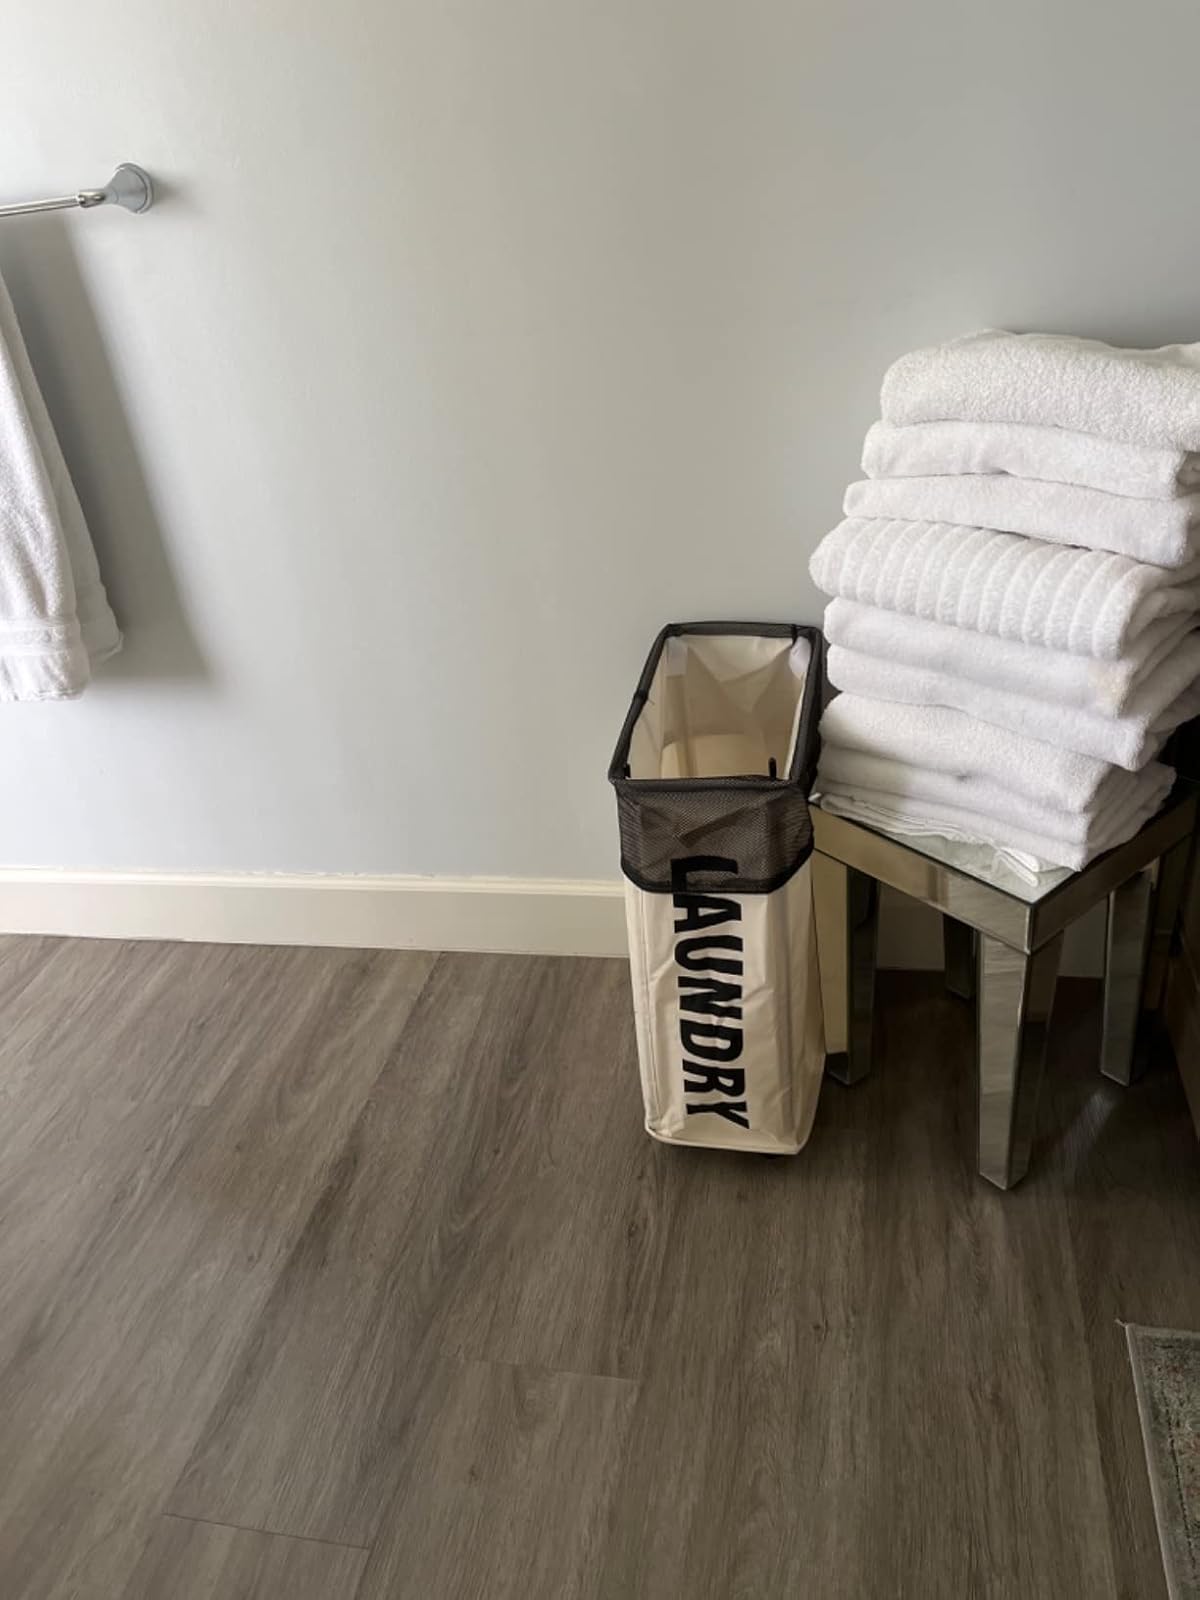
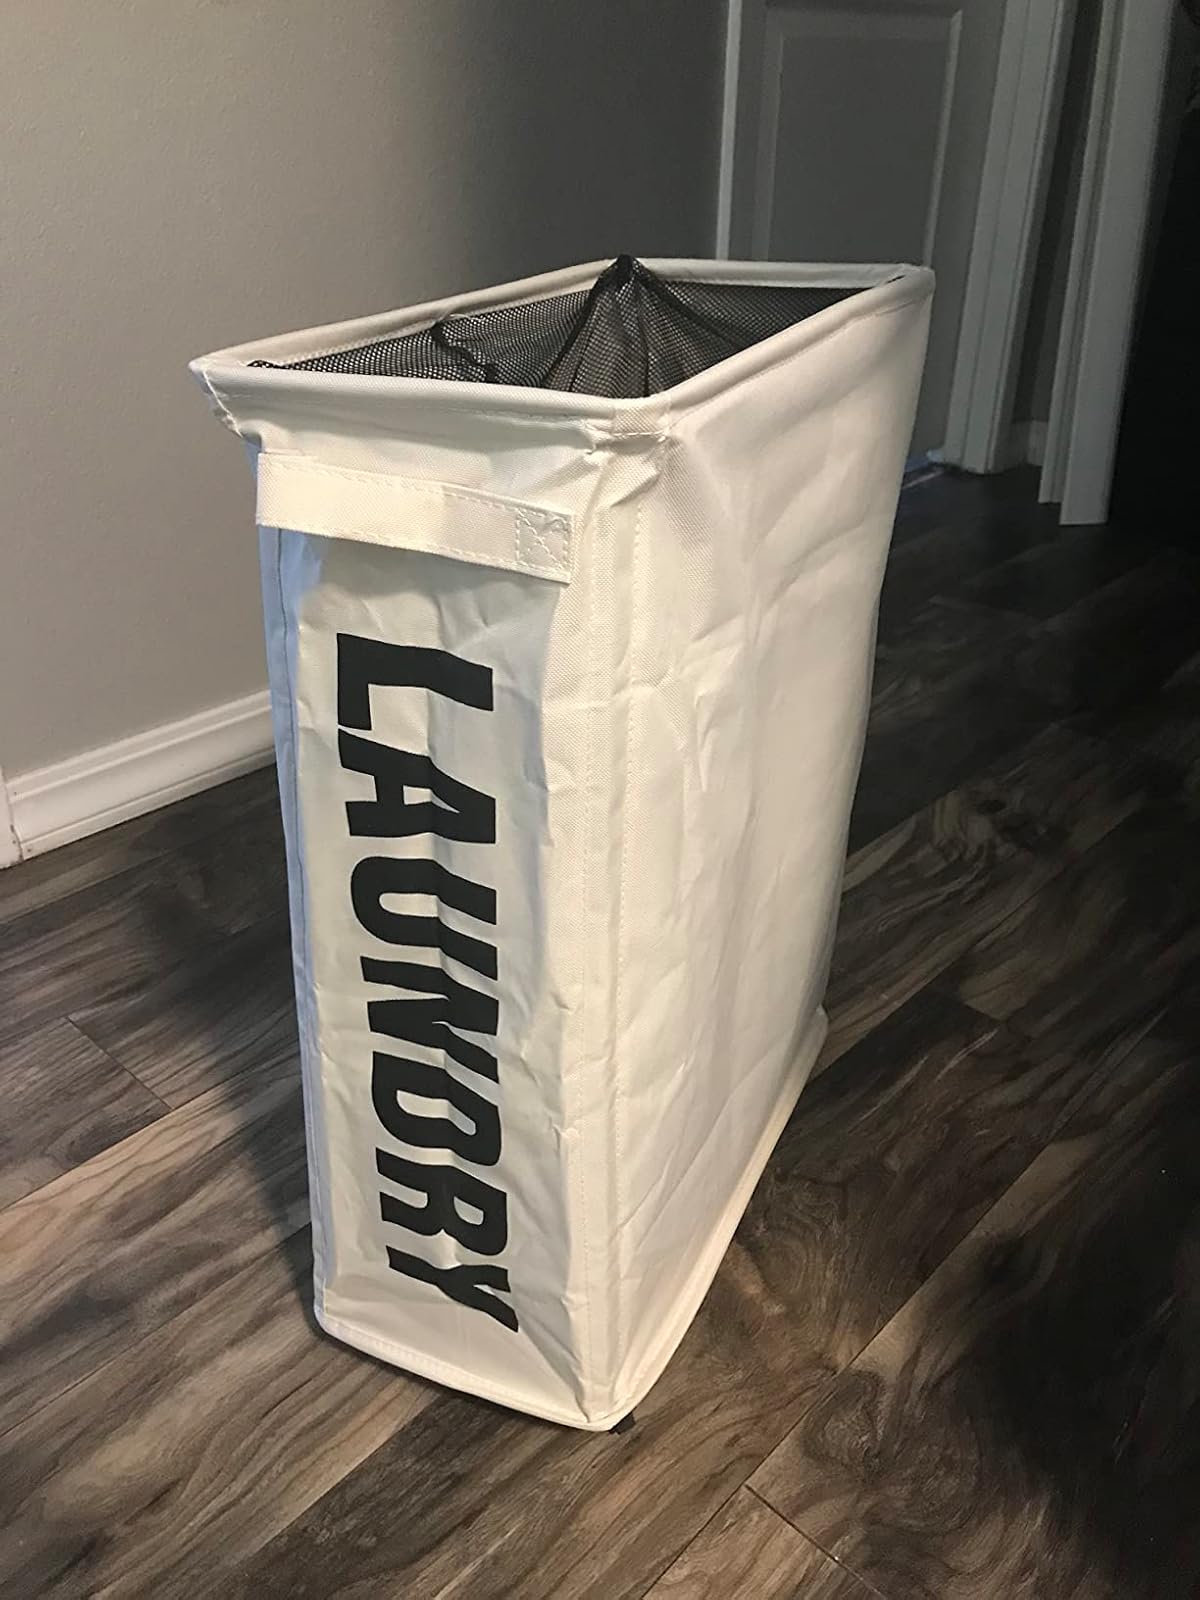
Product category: items_hamper
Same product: yes